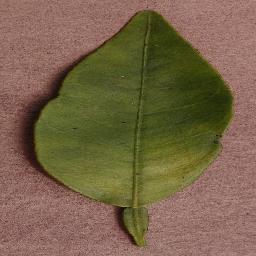
Label: Orange___Haunglongbing_(Citrus_greening)